Berlin Cathedral

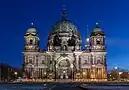
Berlin Cathedral: Evangelical Supreme Parish and Collegiate Church (2017)

Berlin Cathedral, also known as the Evangelical Supreme Parish and Collegiate Church, is a monumental German Protestant church and dynastic tomb (House of Hohenzollern) at the Lustgarten on the Museum Island in central Berlin. Having its origins as a castle chapel for the Berlin Palace, several structures have served to house the church since the 15th century. The present collegiate church was built from 1894 to 1905 by order of Emperor William II according to plans by Julius Raschdorff in Renaissance and Baroque Revival styles. The listed building is the largest Protestant church in Germany, 2nd largest worldwide and one of the most important dynastic tombs in Europe. In addition to church services, the cathedral is used for state ceremonies, concerts and other events.